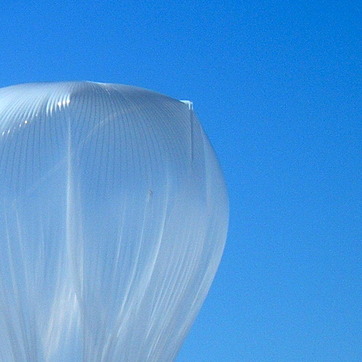
Material: plastic